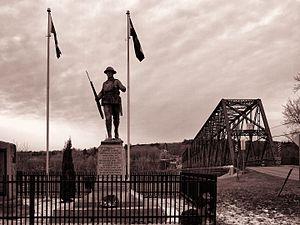
Melbourne est une municipalité de canton du Québec située dans la MRC du Val-Saint-François en Estrie.